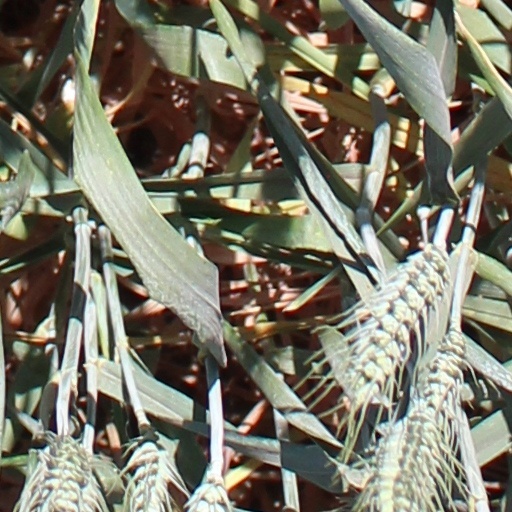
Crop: wheat